Shiodome

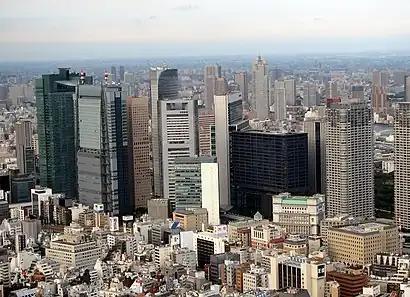
Shiodome skyline in 2006

Shiodome Station is a stop on the Yurikamome and Toei Ōedo Line; the complex is also within walking distance of Shimbashi Station.